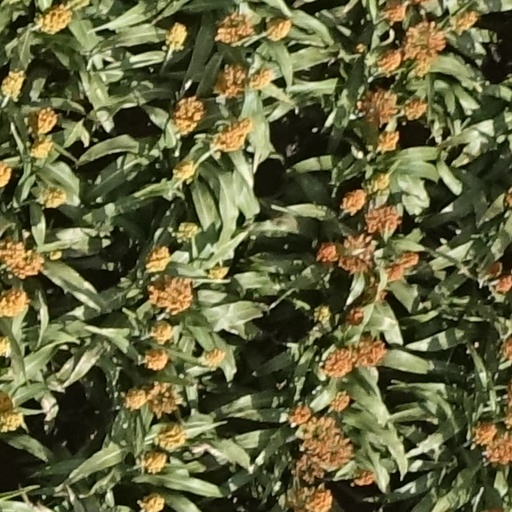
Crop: sorghum